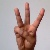
The image shows a hand gesture representing the letter 'W' in Indian Sign Language.